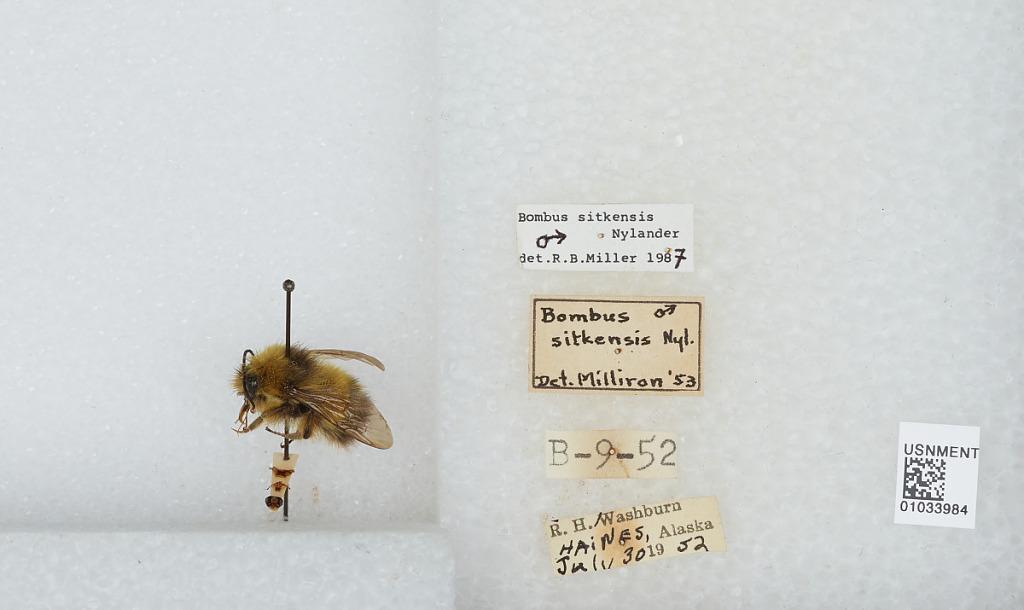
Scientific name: Bombus (Pyrobombus) sitkensis Nylander
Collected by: R. Washburn
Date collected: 1952-7-30
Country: United States
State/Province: Alaska
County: Haines
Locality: Haines
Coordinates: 59.2339, -135.447
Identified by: Milliron